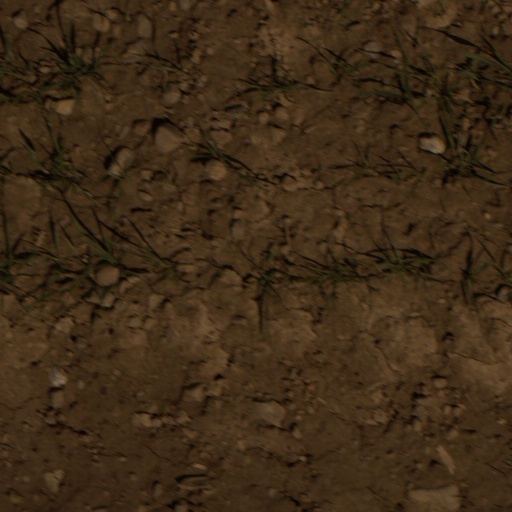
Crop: wheat